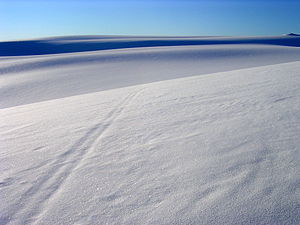
Myklebustbreen
Myklebustbreens hvide vidder.
Myklebustbreen eller Snønipbreen er med et areal på 57 km² og en længde på 13 km den syvendestørste gletsjer på Norges fastland. Den kaldes også Snønipbreen på grund af nunataken Snønipa, som står op fra isbræens sydligste del. Laveste punkt på bræen er 890 moh.